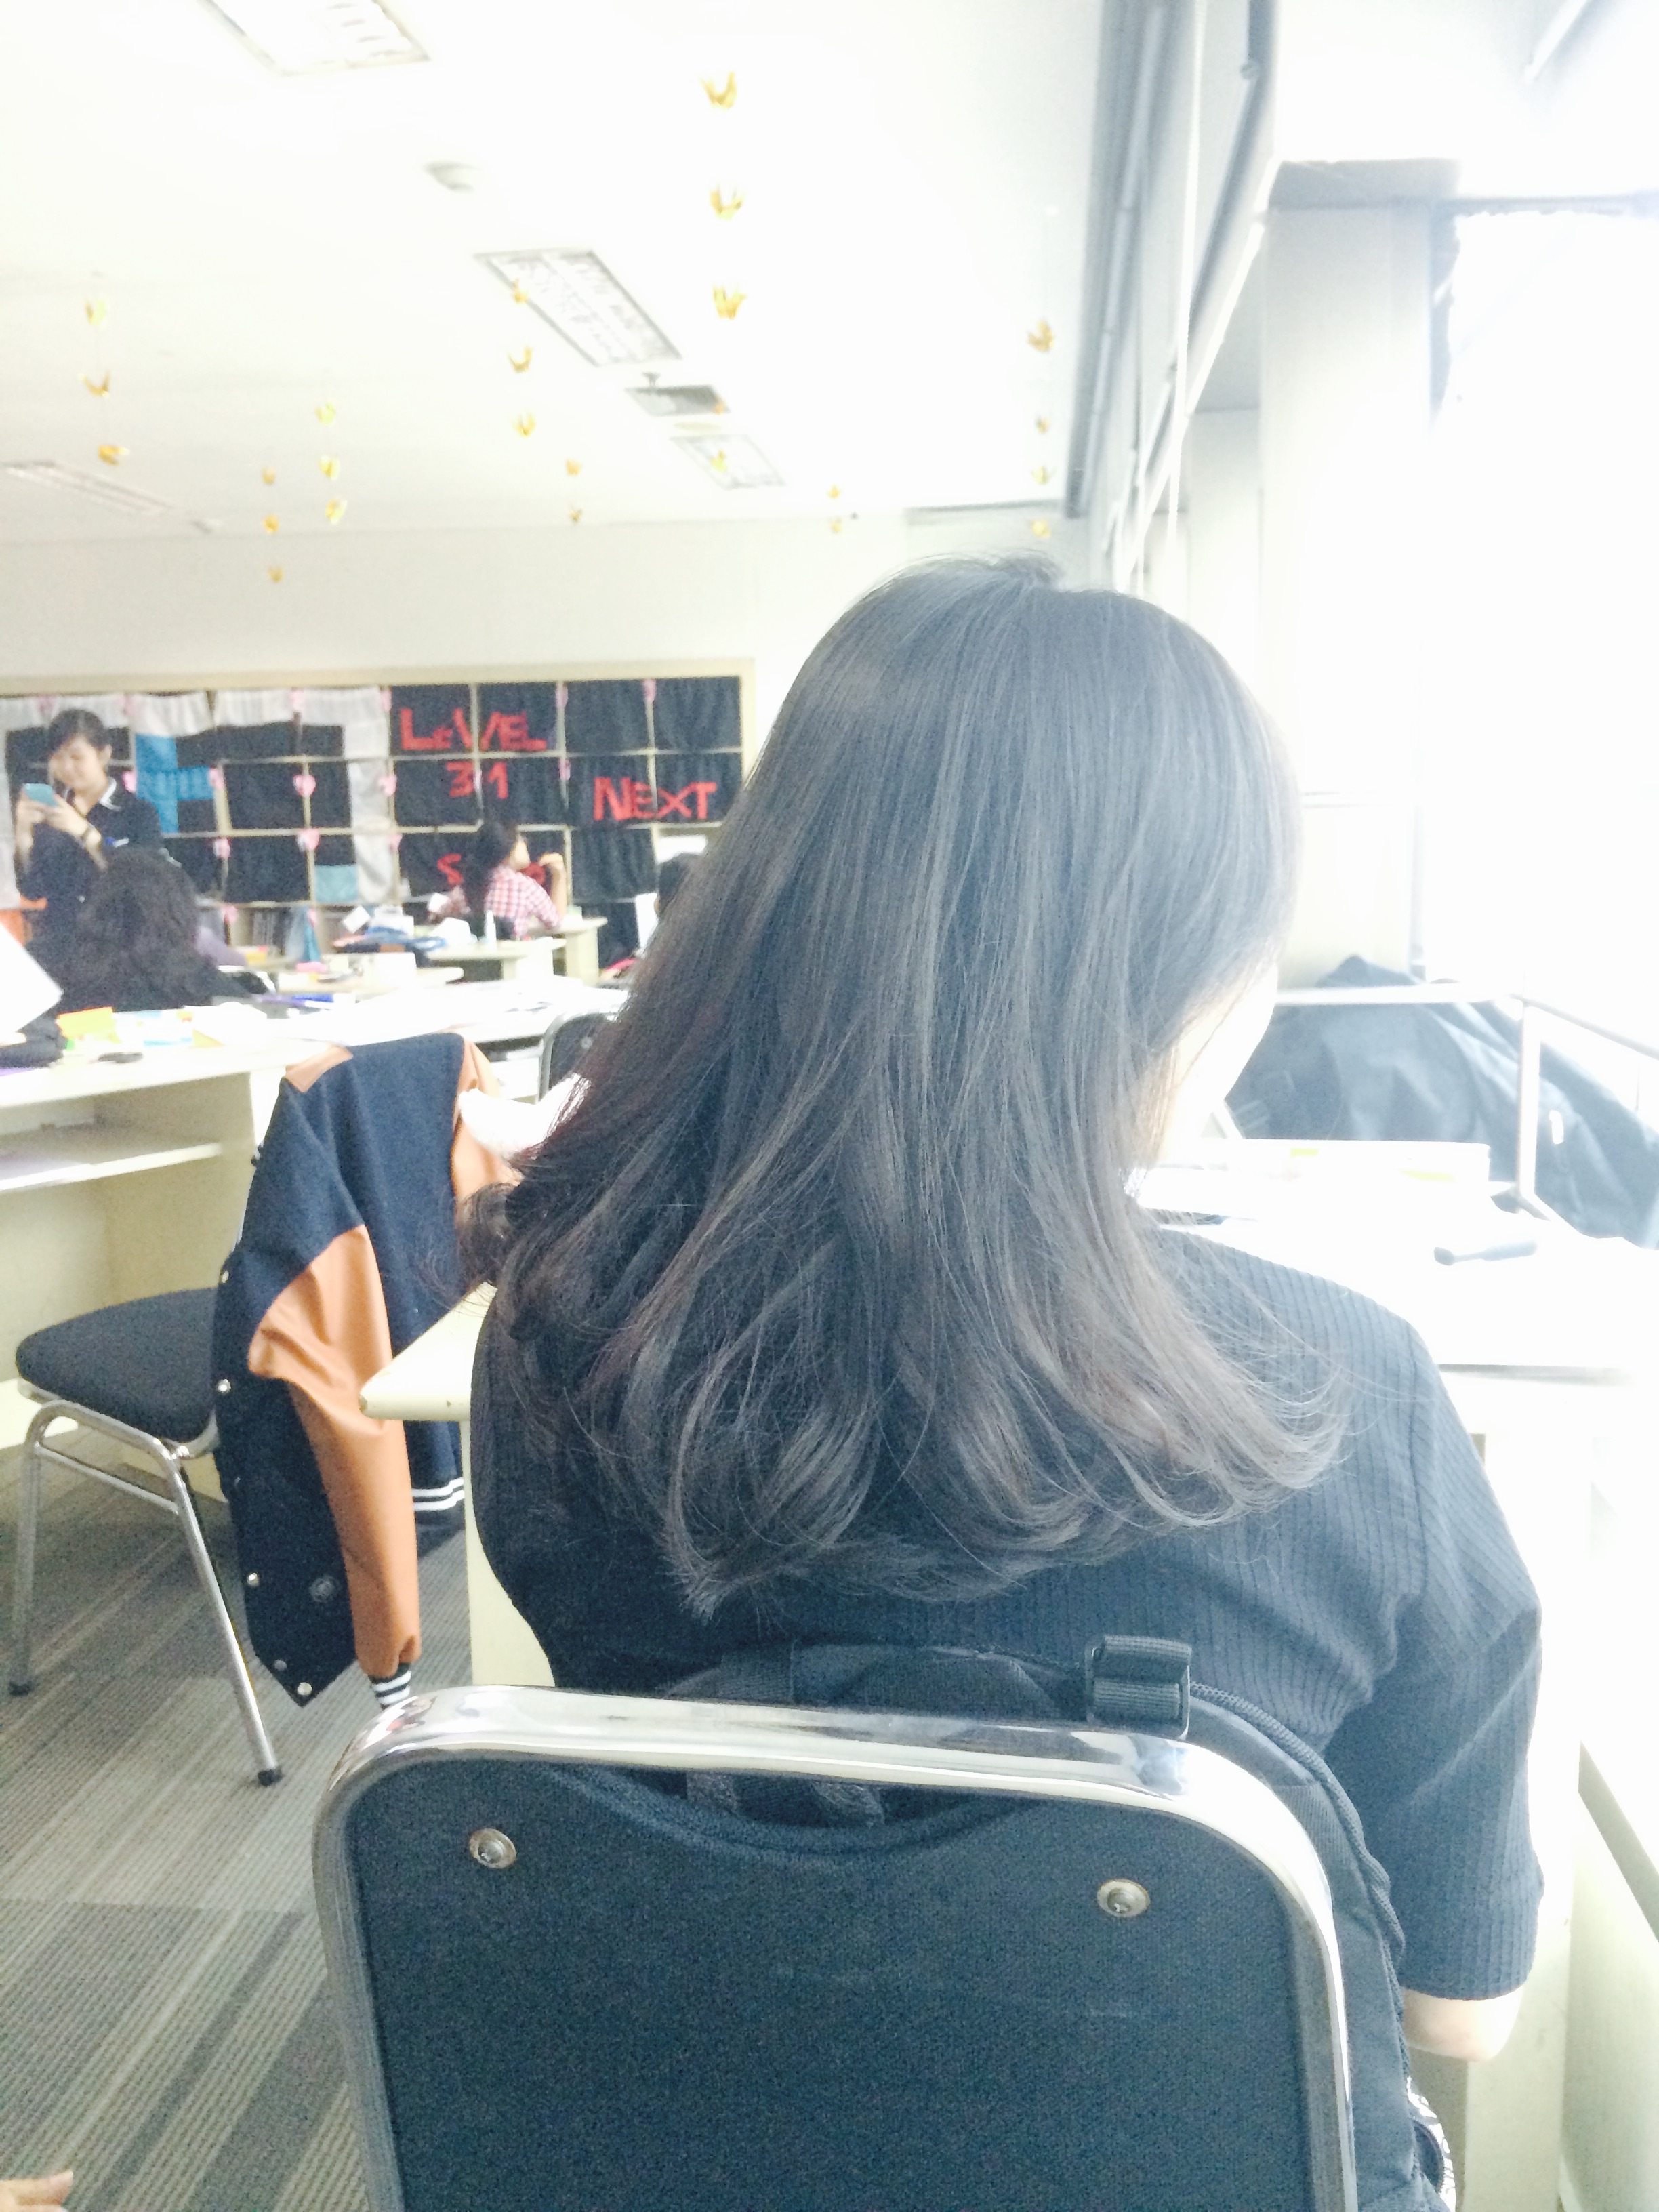
hair, hairstyle, glasses